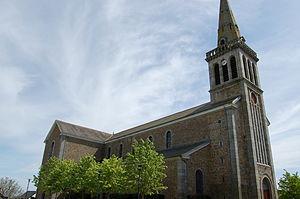
Église de Plédran
Plédran [pledʁɑ̃] est une commune française située près de Saint-Brieuc dans le département des Côtes-d'Armor en région Bretagne. La commune se situe dans le pays historique du Penthièvre.
La liste des églises des Côtes-d'Armor recense de la manière la plus complète possible les églises, cathédrales et basiliques situées dans le département français des Côtes-d'Armor.
Alphonse Guépin, né le 17 février 1808 à Uzel et mort le 8 décembre 1878 à Saint-Brieuc, est un architecte français.